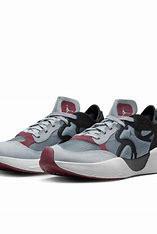
Brand: Jordan
Model: Delta 3